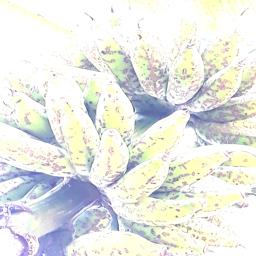
Label: BANANA FRUIT- SCARRING BEETLE